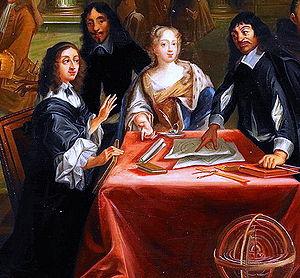
John Locke, né le 29 août 1632 à Wrington et mort le 28 octobre 1704 à High Laver, est un philosophe anglais. Il vit à une époque charnière qui voit la fin des guerres de religion, les débuts du rationalisme et une forte opposition à l'absolutisme en Angleterre. Proche du comte de Shaftesbury, Locke est partie prenante à ces débats et aux théories alors naissantes du contrat social, de la loi et du droit naturel, ainsi que de l'état de nature. Il s'intéresse aussi aux prémices de ce qui sera appelé à compter du XIXᵉ siècle le libéralisme.
Augustin d'Hippone ou Saint Augustin, né le 13 novembre 354 à Thagaste, un municipe de la province d'Afrique, et mort le 28 août 430 à Hippone, est un philosophe et théologien chrétien romain de la classe aisée. Avec Ambroise de Milan, Jérôme de Stridon et Grégoire le Grand, il est l'un des quatre Pères de l'Église occidentale et l’un des trente-six docteurs de l’Église.
En philosophie, la notion d'inconscient est un concept dont l'usage semble remonter à l'Antiquité et qui peut être entendu en un sens ontologique, comme ce qui dans l'esprit est dépourvu de conscience, ou en un sens gnoséologique, comme ce qui reste inaccessible à la conscience réflexive ou à l'introspection.
René Descartes est un mathématicien, physicien et philosophe français, né le 31 mars 1596 à La Haye-en-Touraine, baptisé le 3 avril 1596 dans l'église Saint-Georges de Descartes, et mort le 11 février 1650 à Stockholm.